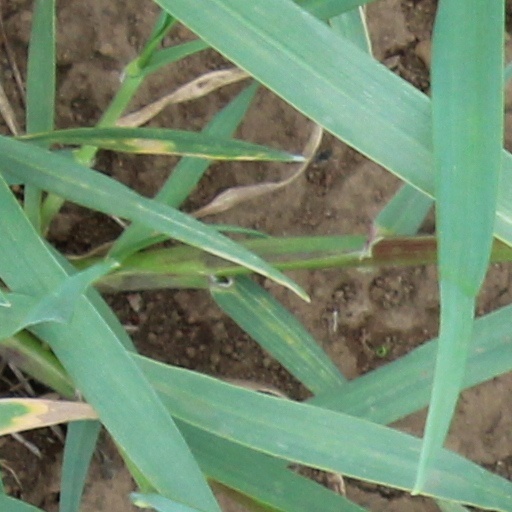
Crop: wheat